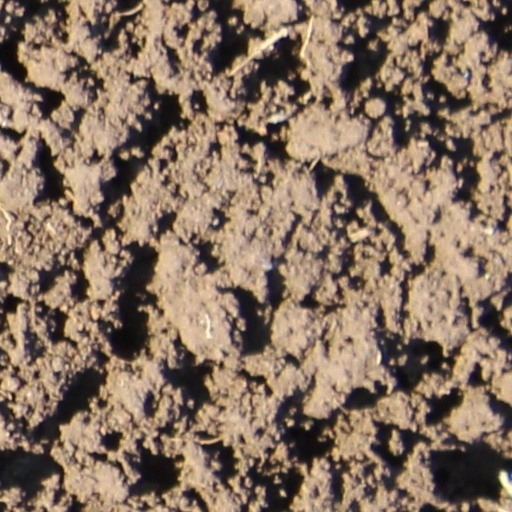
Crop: wheat